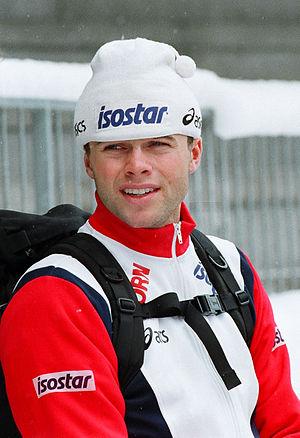
Ådne Søndrål, né le 10 mai 1971 à Notodden, est un patineur de vitesse norvégien notamment champion olympique sur 1 500 mètres en 1998 et quatre fois champion du monde.